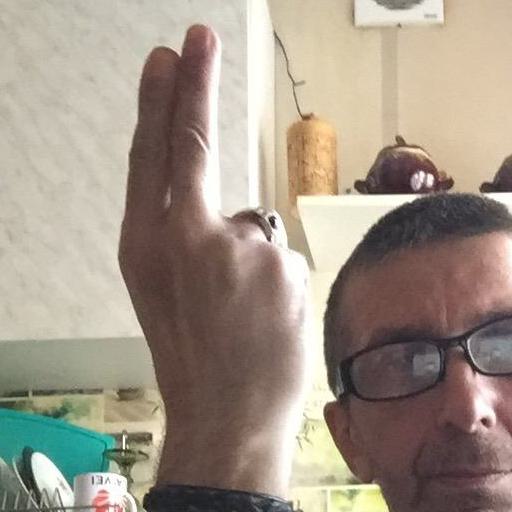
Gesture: two_up_inverted